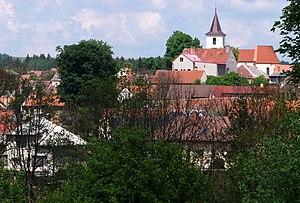
Borotín est un bourg du district de Tábor, dans la région de Bohême-du-Sud, en Tchéquie. Sa population s'élevait à 678 habitants en 2017.